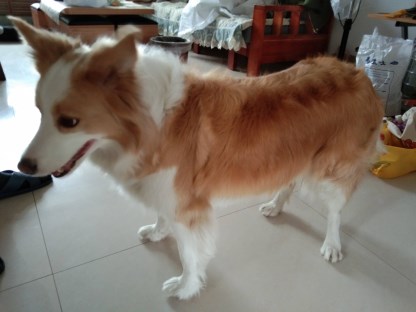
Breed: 2594-n000109-Border_collie